Hangzhong Road station

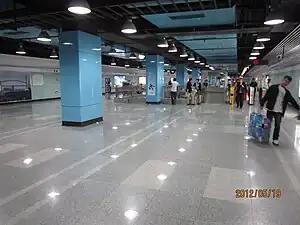
Station concourse

Hangzhong Road is a station on Line 10 of the Shanghai Metro. It began operation in April 2010 and is the western terminus of the branch line of Line 10.